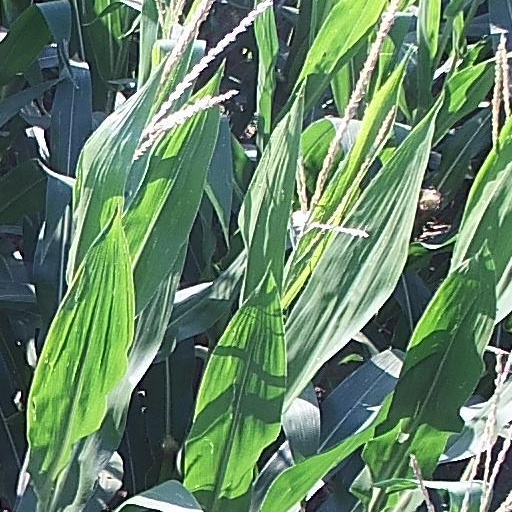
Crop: maize; corn